Three Color Fantasy

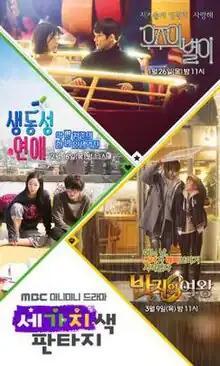
Promotional Poster

Three Color Fantasy is a South Korean Three-color drama trilogy by MBC and Naver consisting of three mini television series "The Universe's Star" "(White)", "Romance Full of Life" "(Green)" and "Queen of the Ring" "(Gold)". The dramas started airing on Naver TV Cast every Tuesday at midnight starting on January 24 and on MBC every Thursday at 23:10 (KST) starting on January 26, 2017.